Christen Dalsgaard

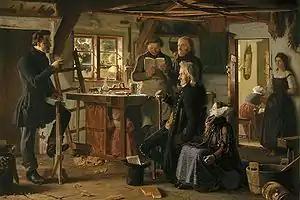
"Mormoner på besøg hos en tømrer på landet" ('Mormons visit a country carpenter'), 1856

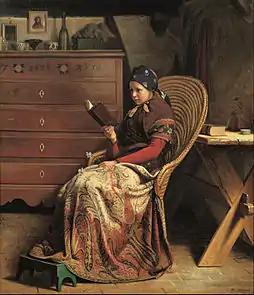
"En rekonvalescent" ('A convalescent'), 1870, in the Hirschsprung Collection, Copenhagen

Christen Dalsgaard was born on 30 October 1824. He was the son of the owner of the estate, Krabbesholm Manor, located near Skive in Jutland. He showed early signs of artistic talent, and received training as a craft painter. In the spring of 1841 Niels Rademacher, a visiting landscape painter, encouraged the young artist and convinced his parents of their son's talent.